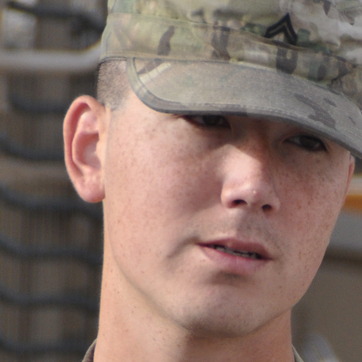
Material: skin